Sarajevo main railway station

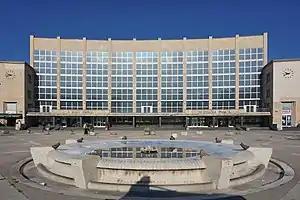
Sarajevo main railway station in 2019

Sarajevo main railway station (Bosnian: "Glavna željeznička stanica u Sarajevu") is a railway station in Sarajevo, the capital of Bosnia and Herzegovina, located in the northwest part of the city, approximately 3 kilometers from the downtown area near Marijin Dvor.